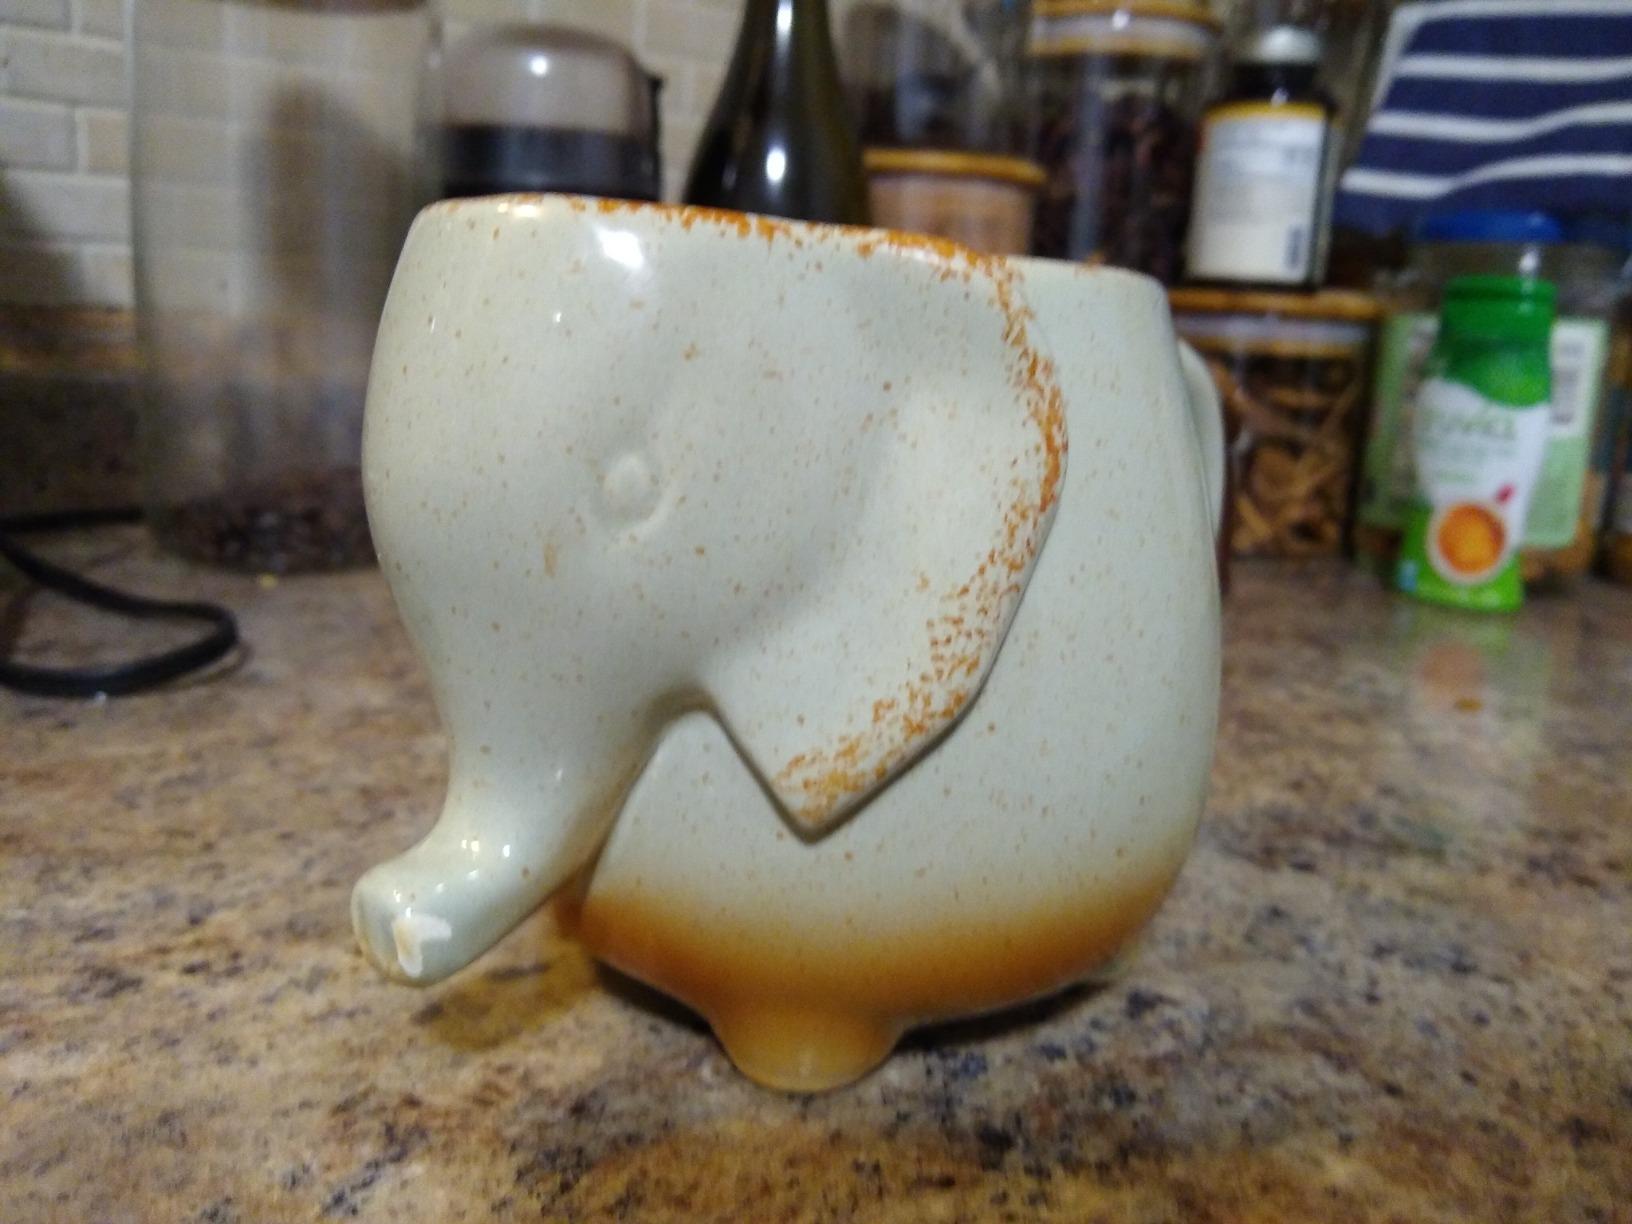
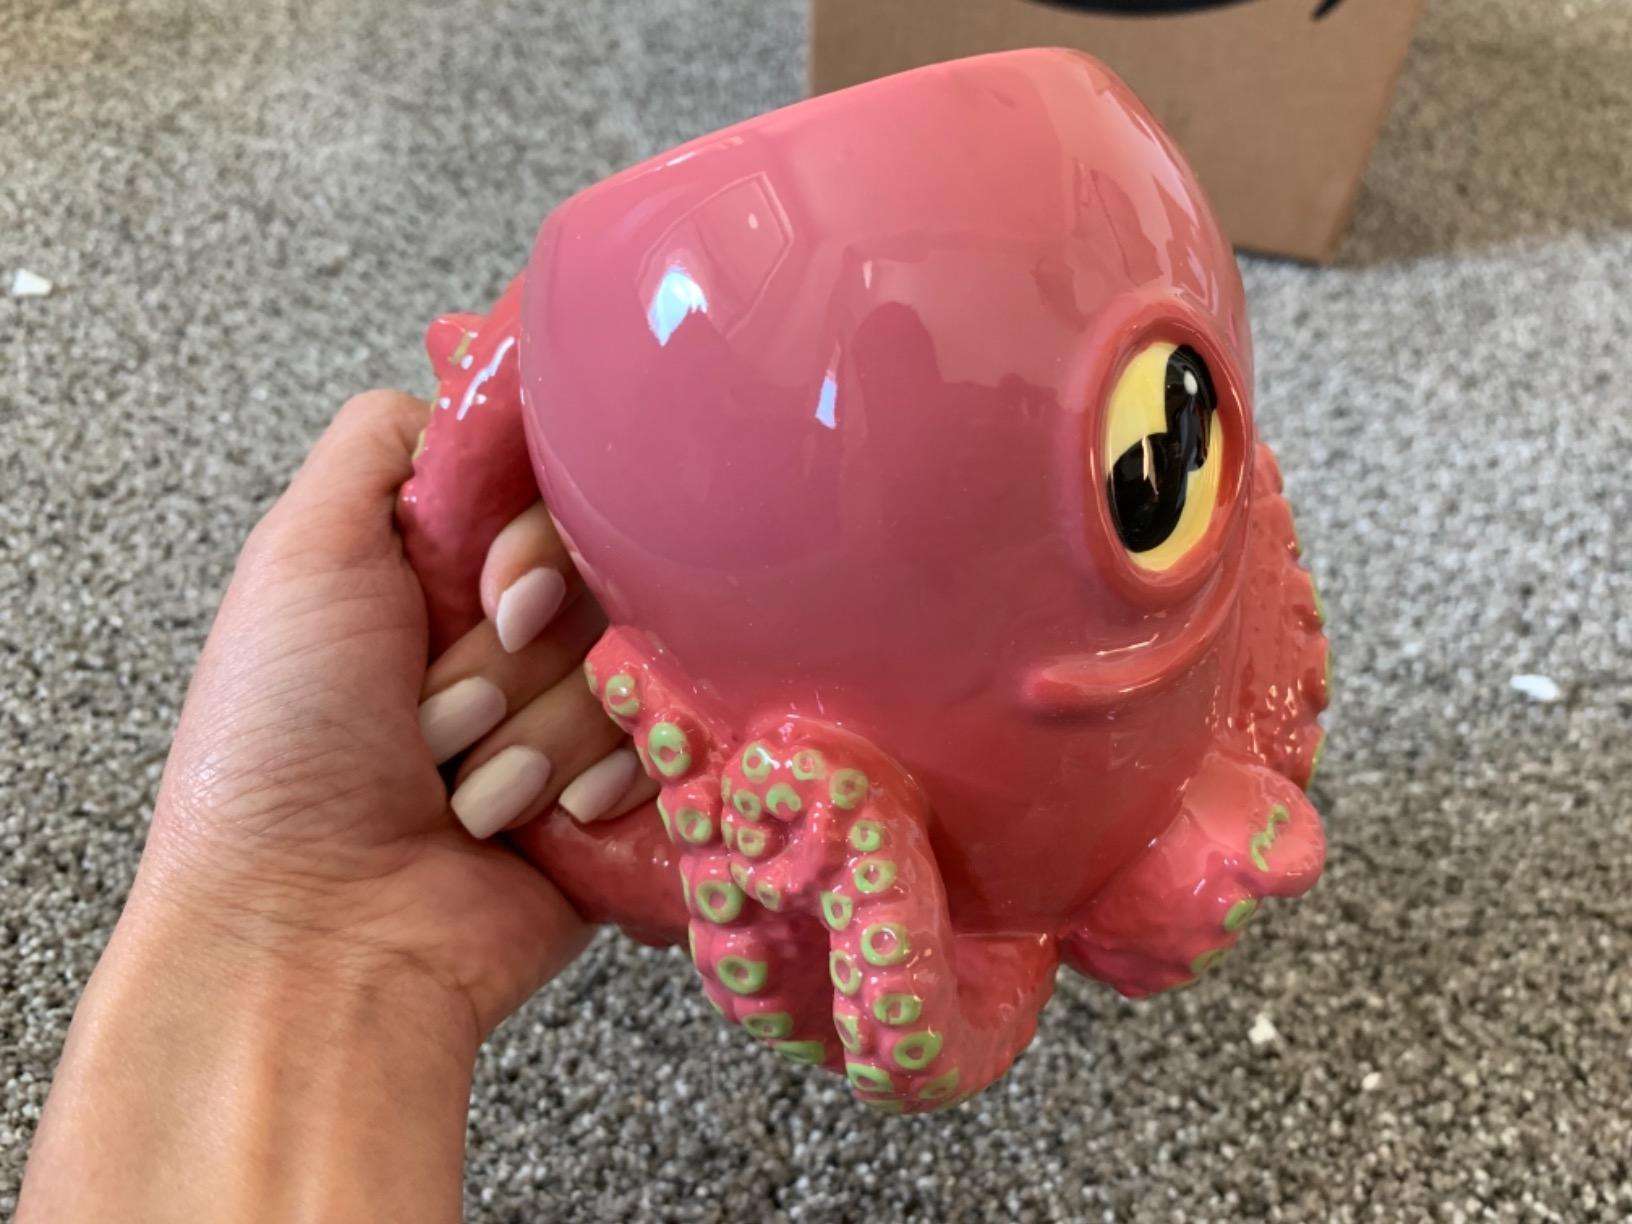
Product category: items_mug
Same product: no